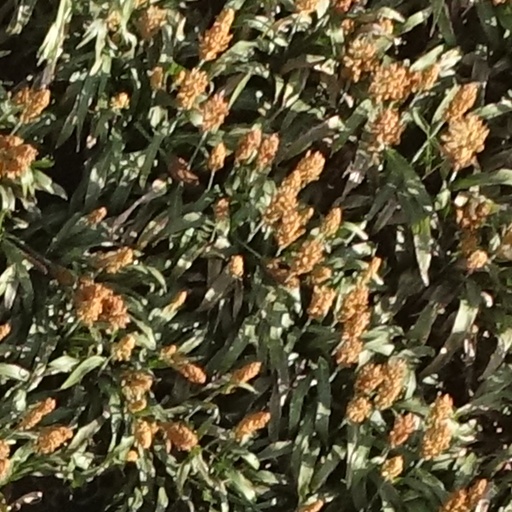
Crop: sorghum